Total iron-binding capacity

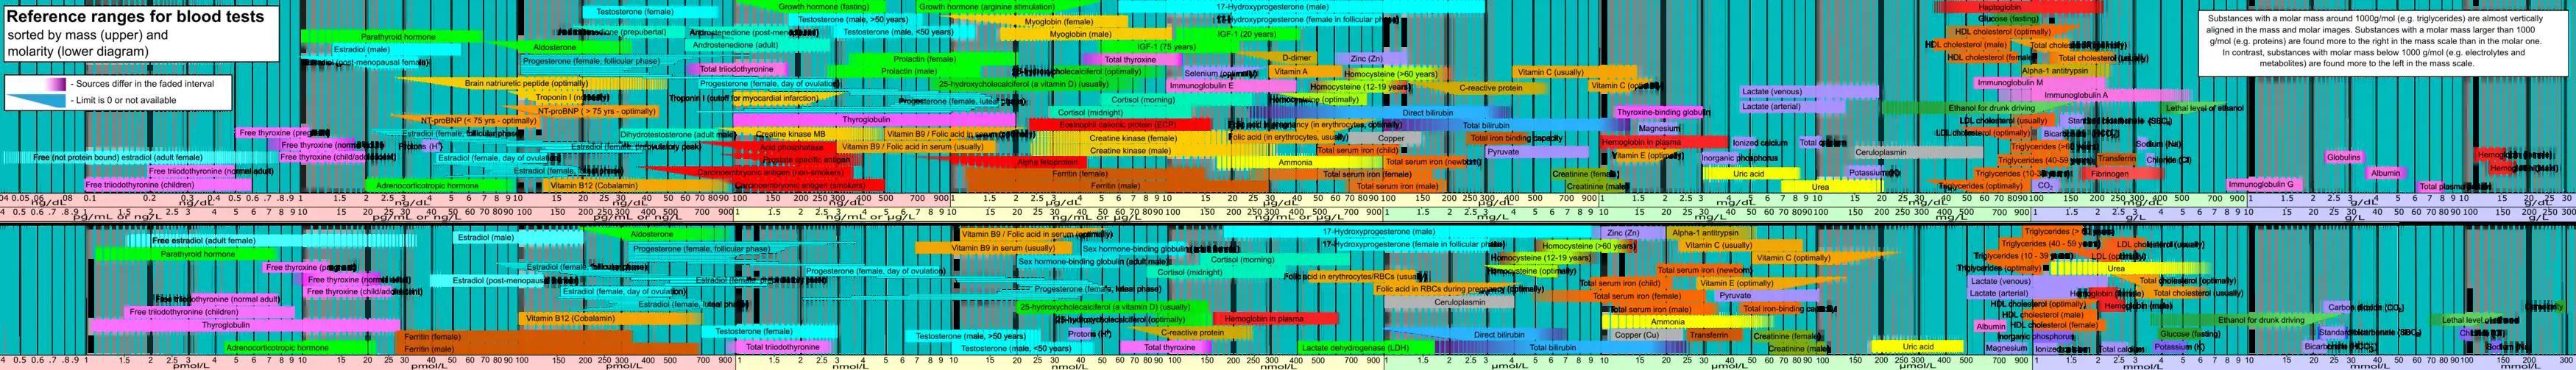
Reference ranges for blood tests, comparing blood content of iron and related compounds (shown in brown and orange) with other constituents.

Laboratories often use different units of measurement and "normal ranges" may vary by population and the laboratory techniques used. Look at the individual laboratory reference values to interpret a specific test (for instance, your own). Example reference ranges are: